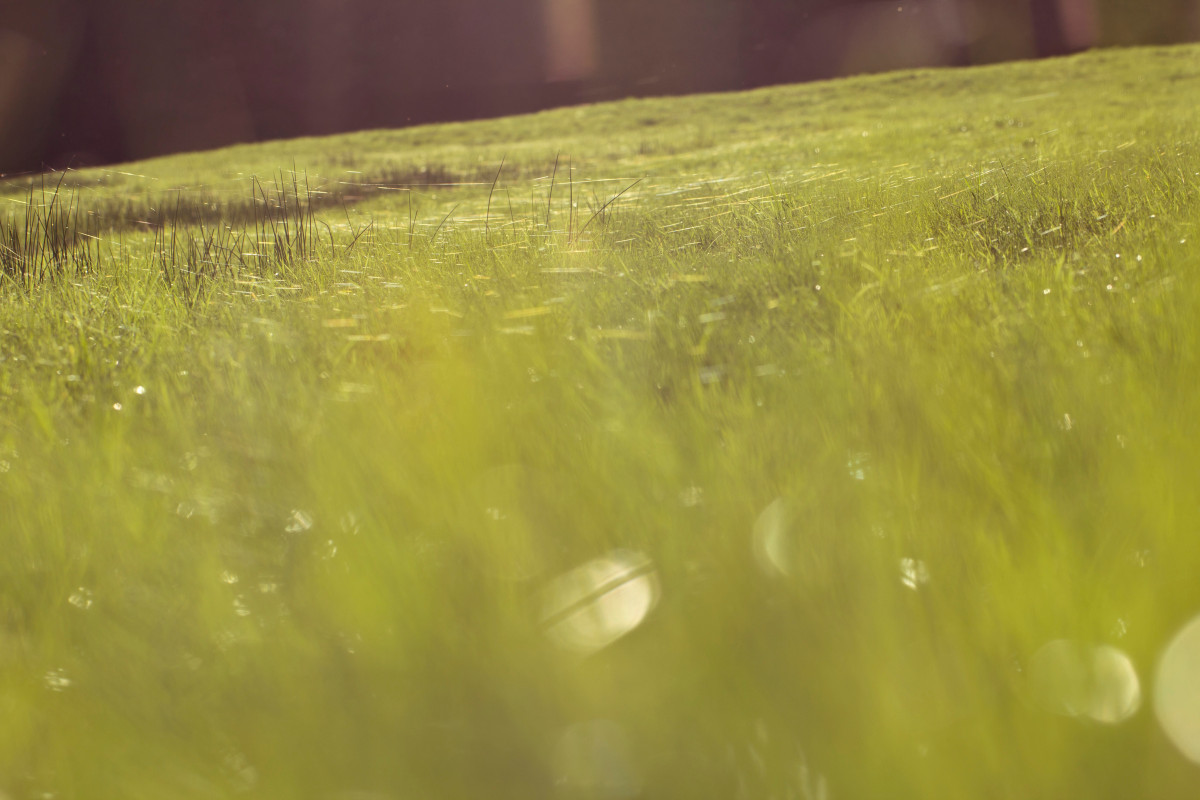
Tags: drop, dew, sunlight, leaf, flower, green, seaweed, yellow, close up, algae, moisture, macro photography, grass family